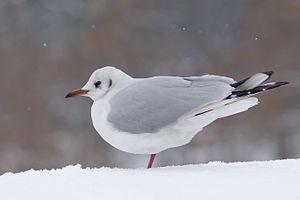
Une mouette rieuse (Chroicocephalus ridibundus) dans la neige sur un mur du Palais de Chaillot.